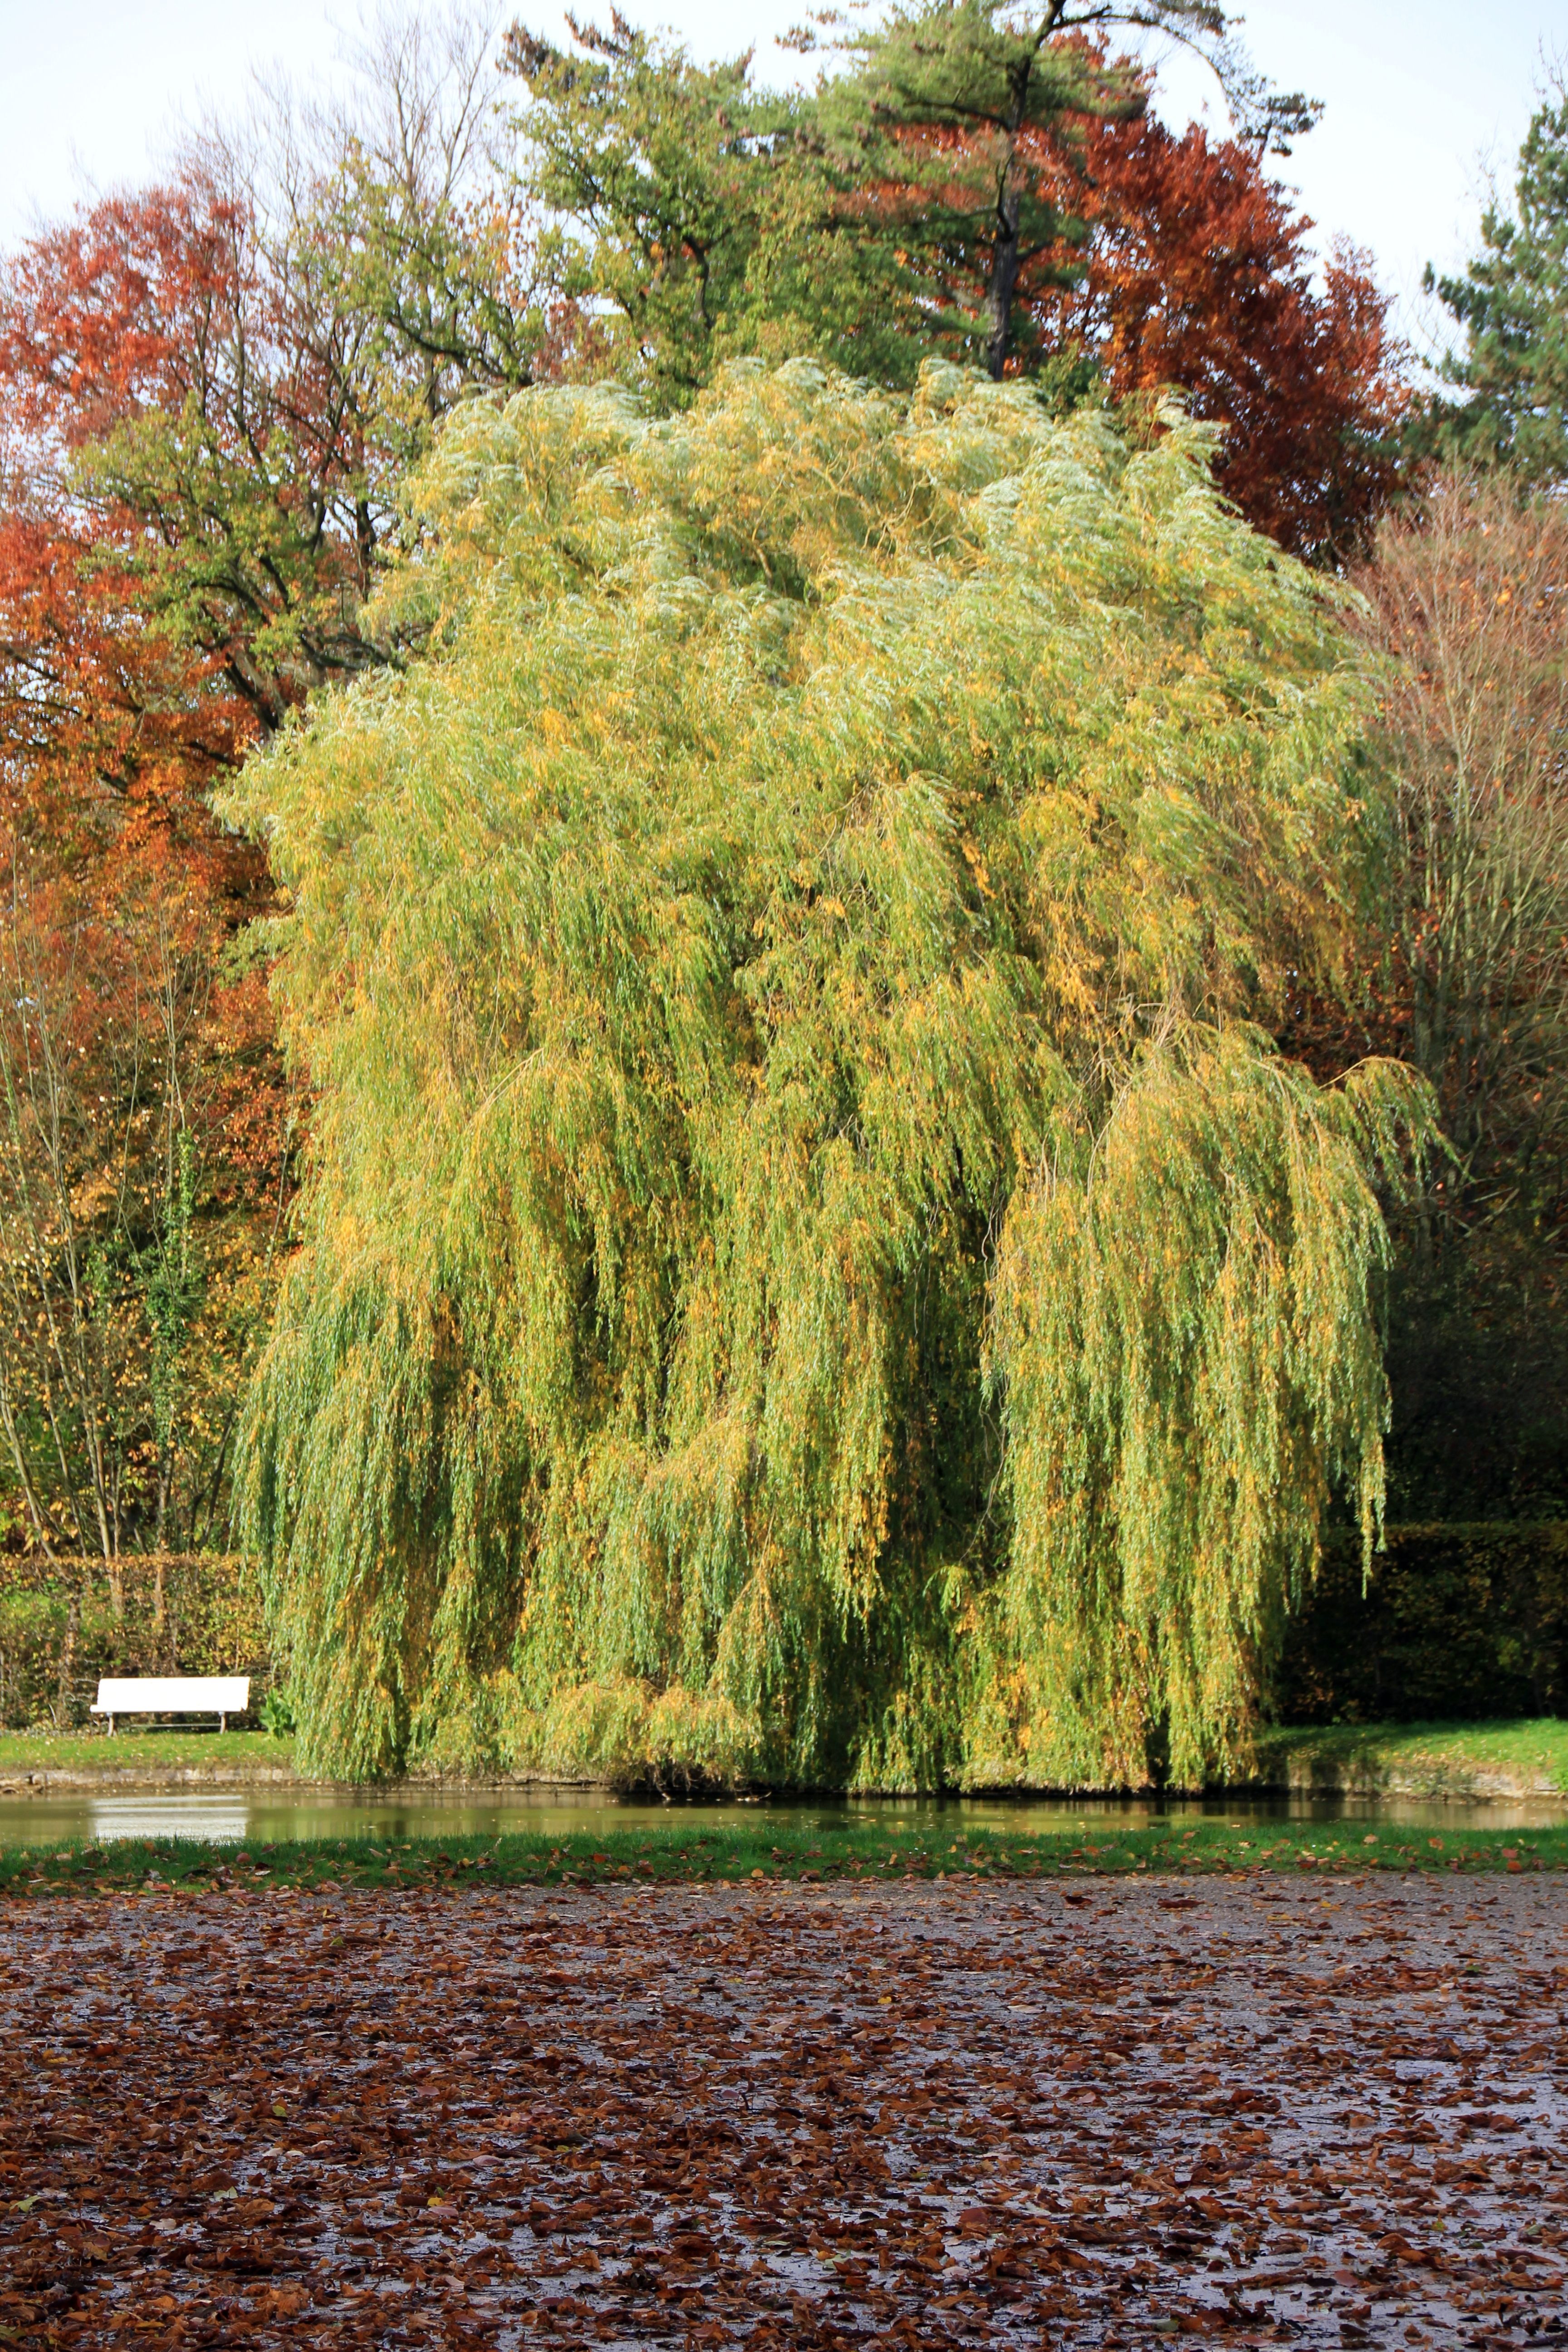
tree, water, grass, branch, plant, leaf, pond, pasture, evergreen, autumn, park, bank, willow, vegetation, shrub, deciduous, wetland, weeping willow, grass family, woody plant